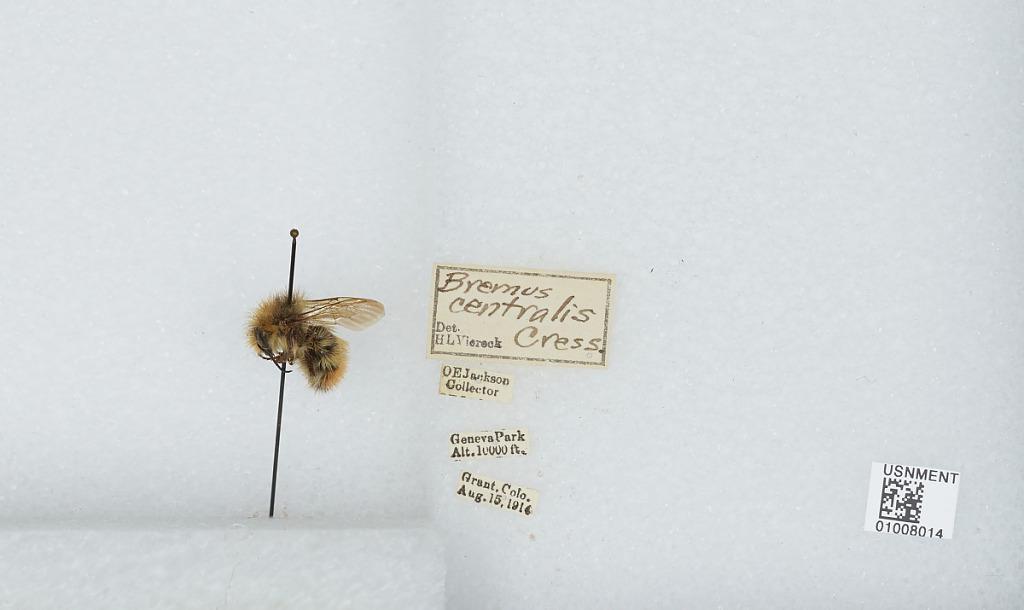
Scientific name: Bombus (Pyrobombus) centralis Cresson
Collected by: O. Jackson
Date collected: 1914-8-15
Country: United States
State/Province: Colorado
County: Park
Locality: Geneva Park, Grant
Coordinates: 39.5178, -105.727
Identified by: Viereck, H. L.